GTR-18 Smokey Sam

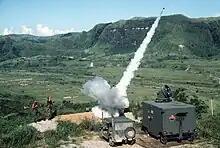
A GTR-18 is launched at the Crow Valley Range Complex, Philippines, 1984.

The complete launch system, known as the Smokey Sam Simulator, includes single-rail LMU-23/E and four-rail LMU-24/E launching pads, an AN/VPQ-1 radar set, the PVU-3A/E Igniter and the GTR-18A rockets themselves, making up the SMU-124/E system as a whole.